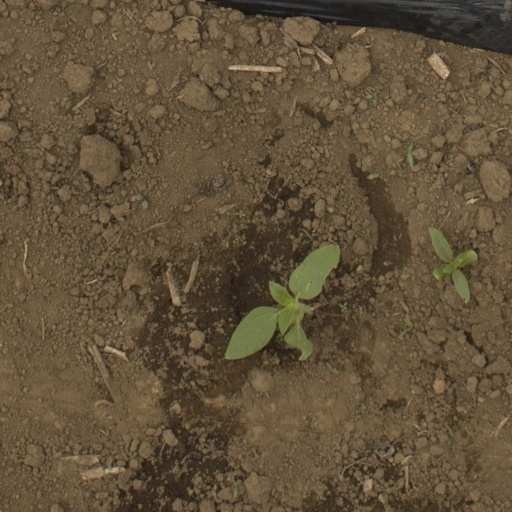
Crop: Jerusalem artichoke